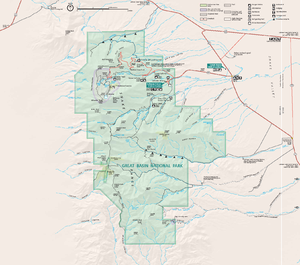
Great Basin National Park
Kort over nationalparken
Great Basin National Park er en nationalpark i den østlig og centrale del af delstaten Nevada i USA. Parken blev etableret 27. oktober 1986, og er på 312.34 km².